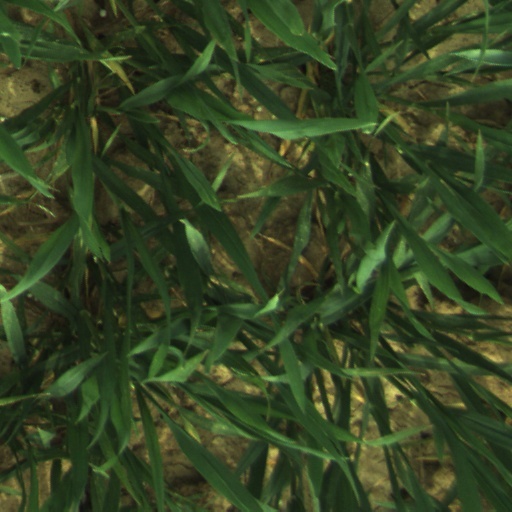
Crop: wheat